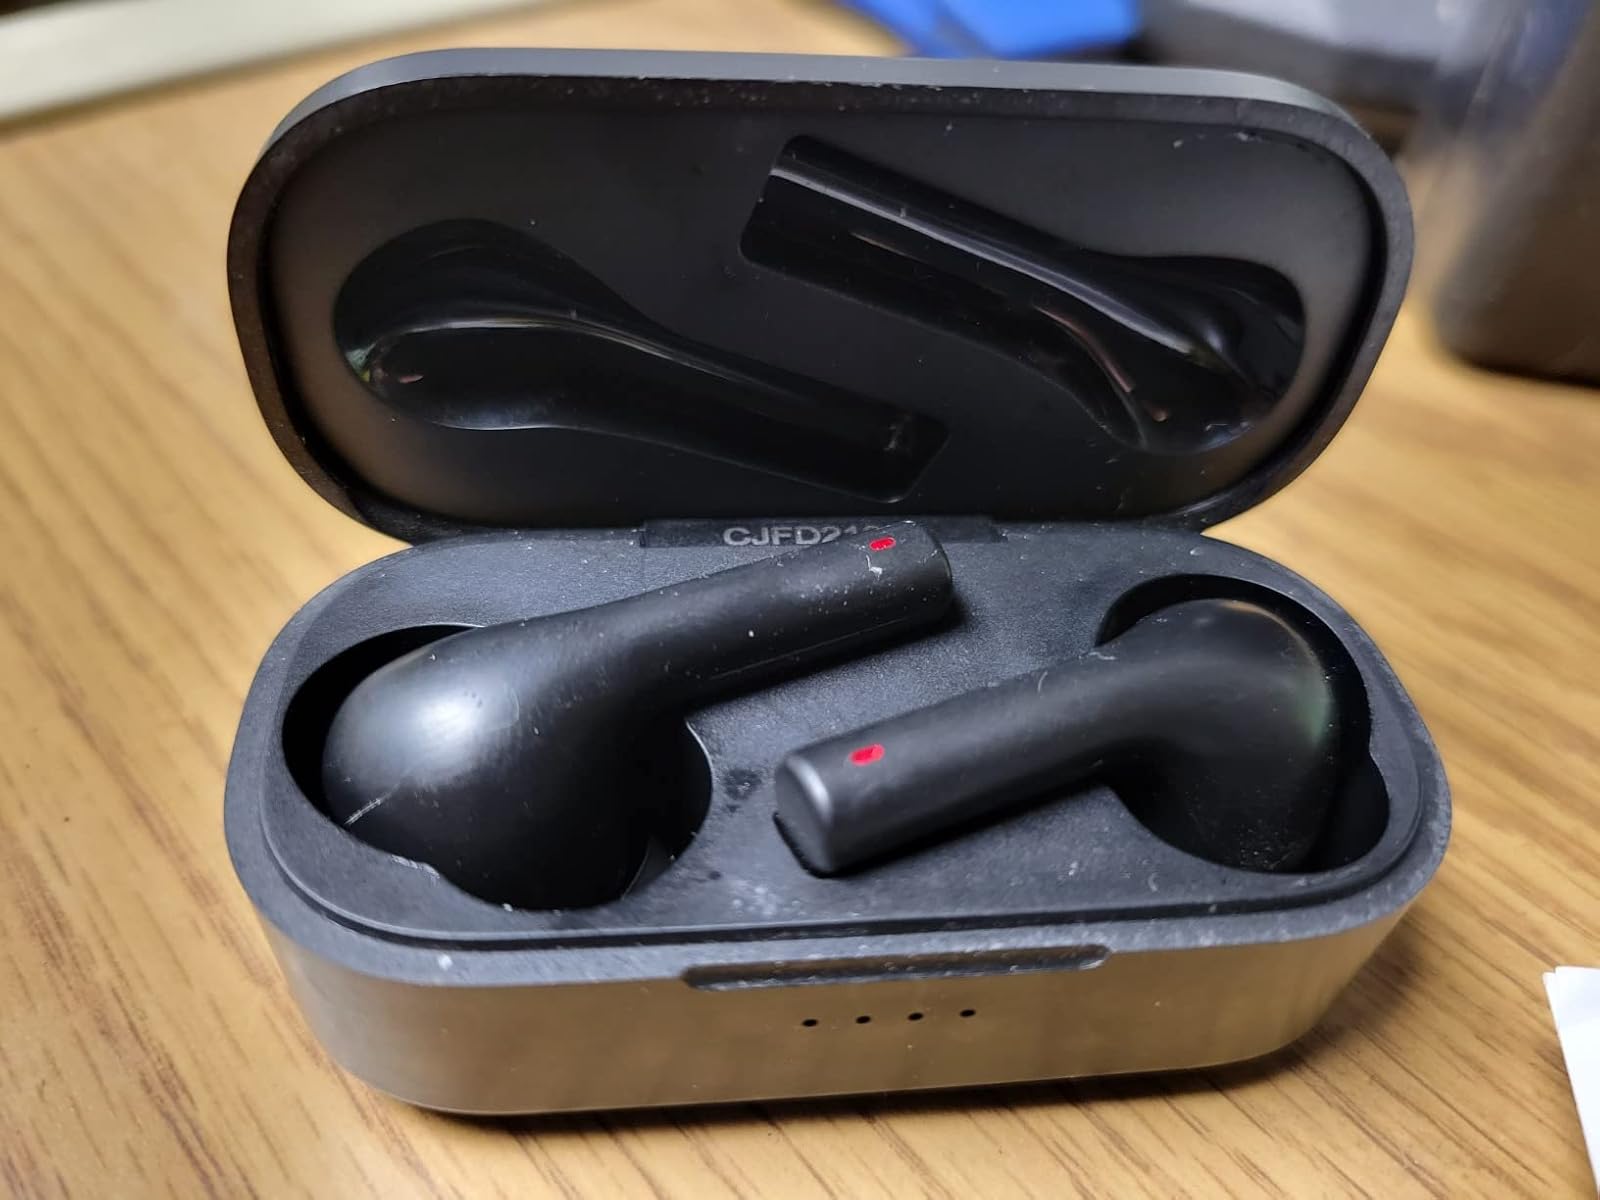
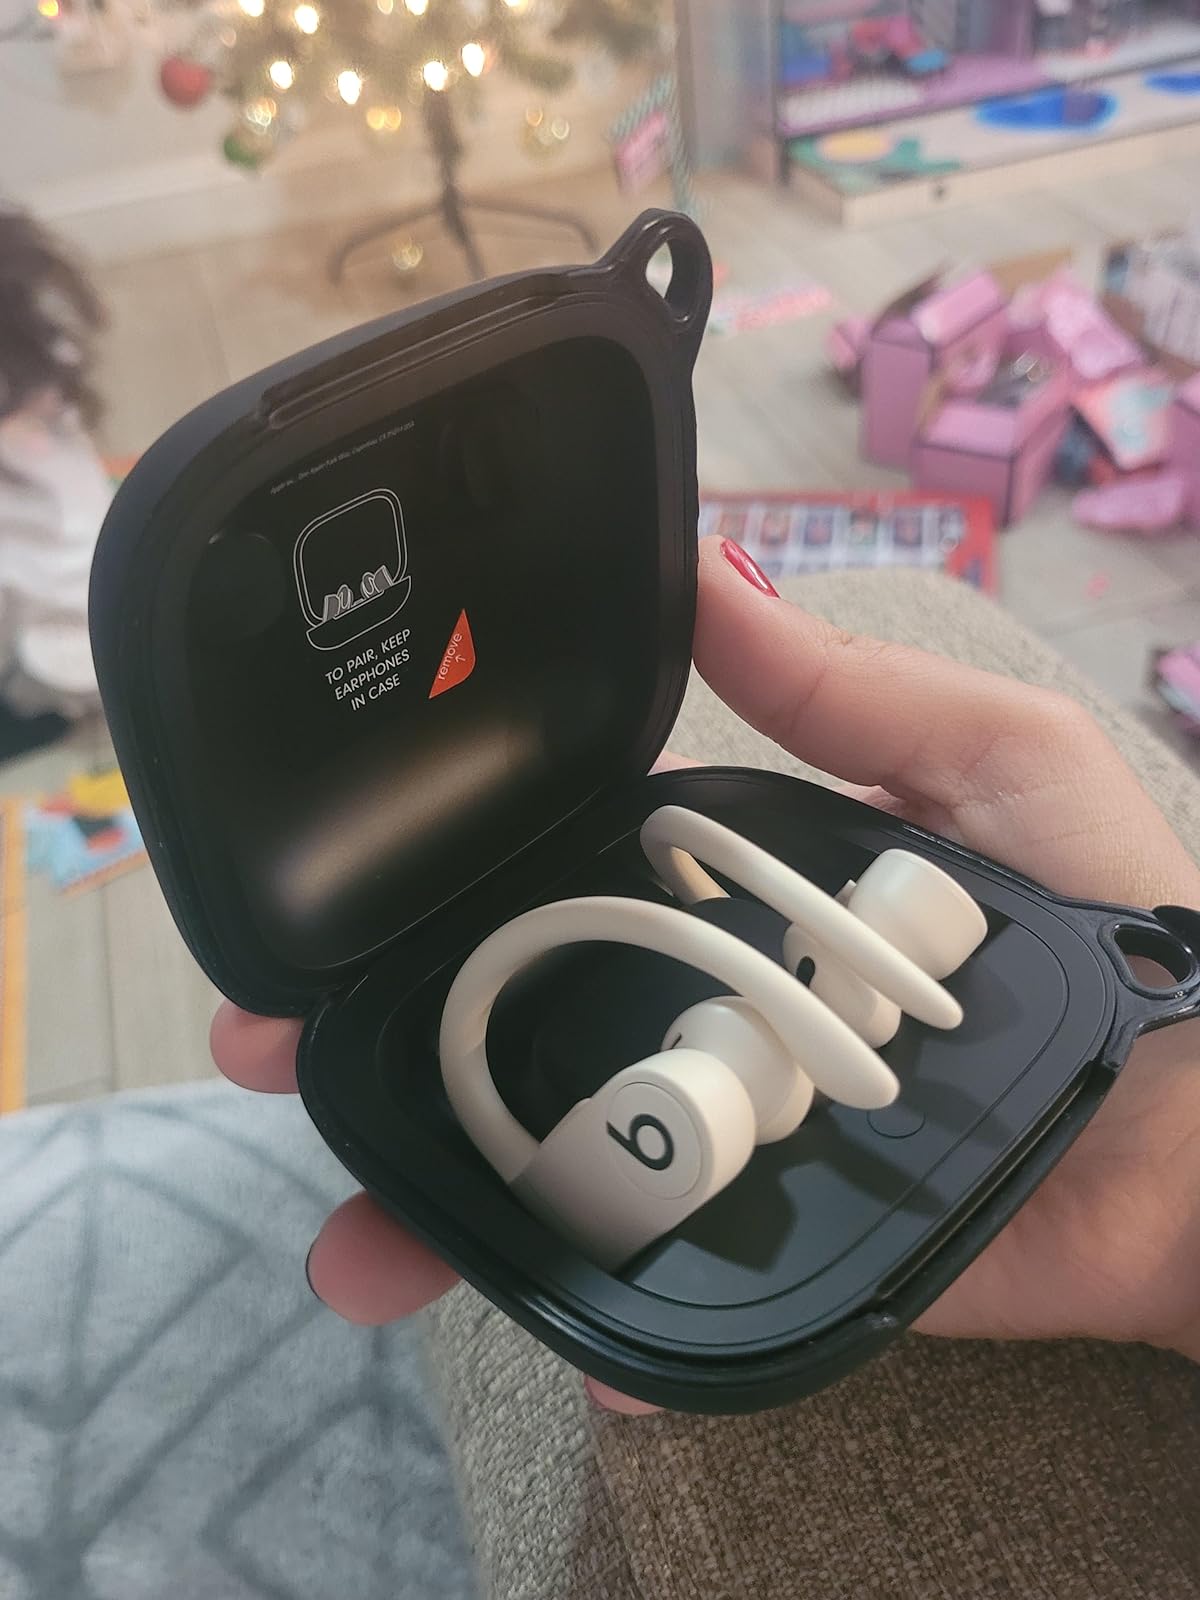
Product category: earbuds
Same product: no